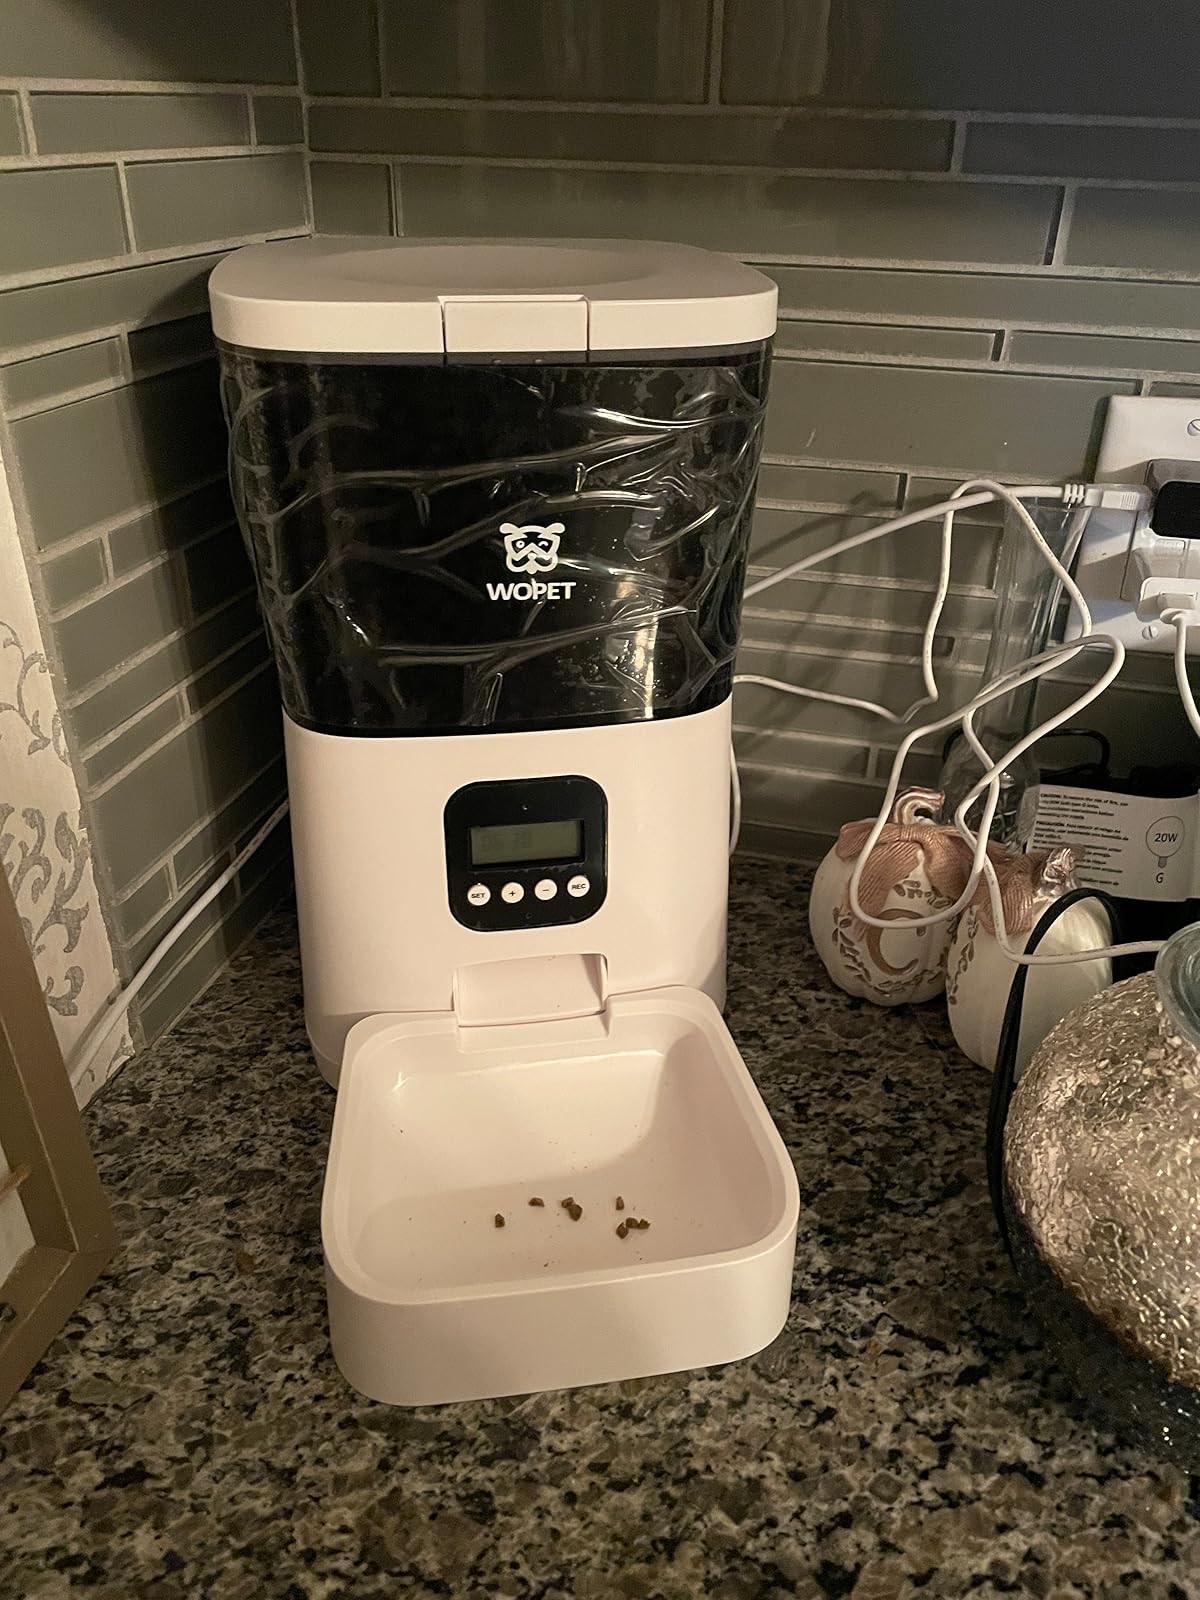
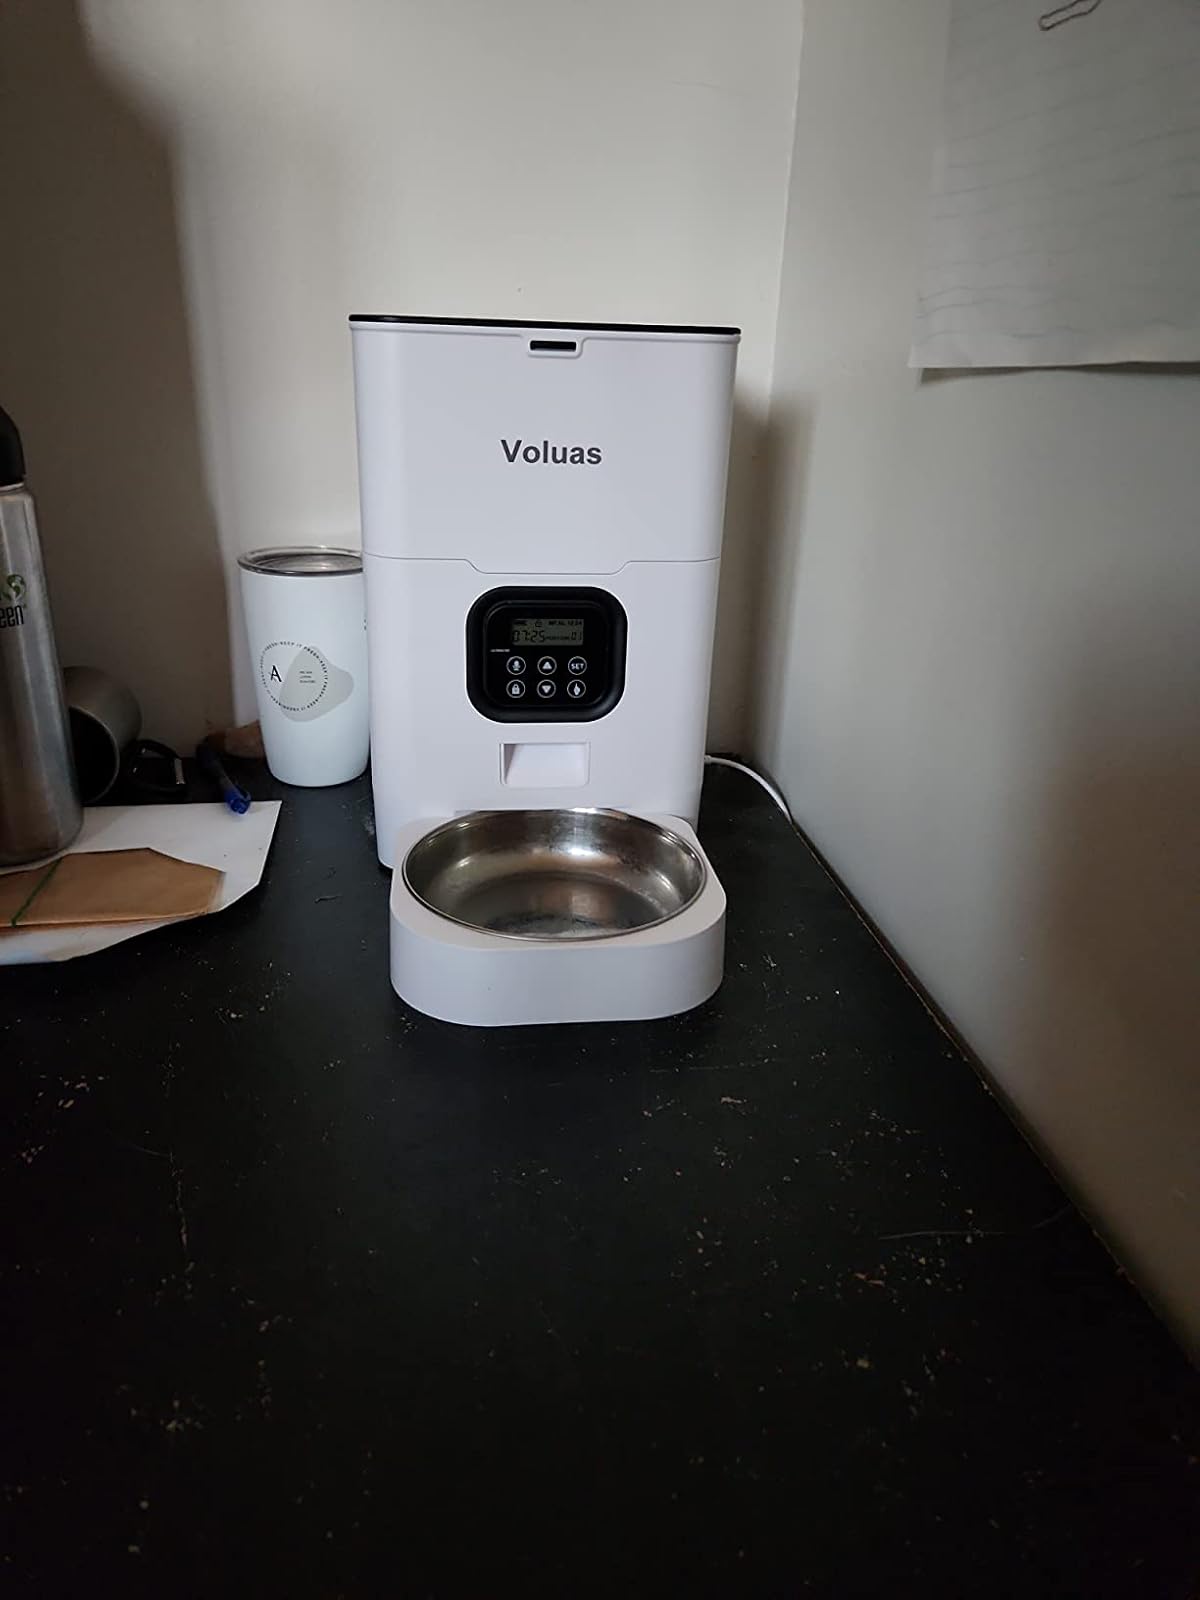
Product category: items_feeder
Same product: no